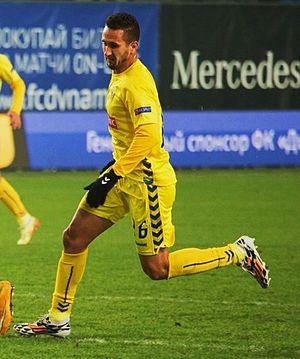
Rúben Miguel Marques dos Santos Fernandes, plus communément appelé Rúben Fernandes, est un footballeur portugais né le 6 mai 1986 à Portimão au Portugal. Il évolue au poste de défenseur au Gil Vicente FC.